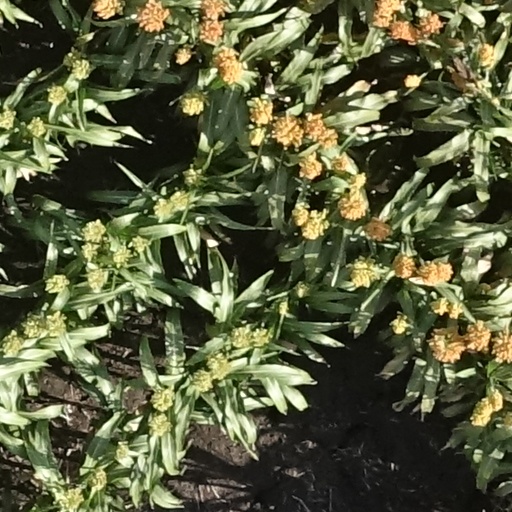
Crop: sorghum